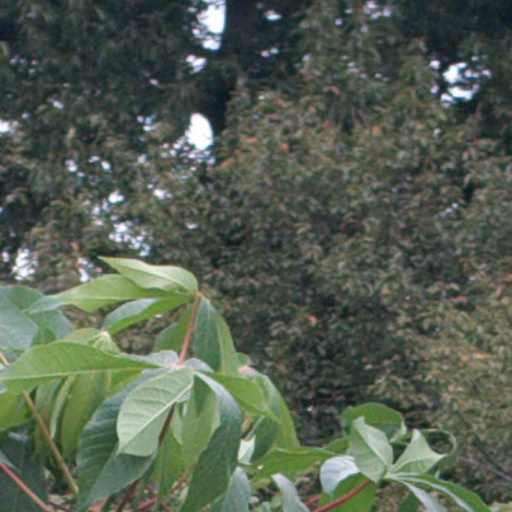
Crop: cassava